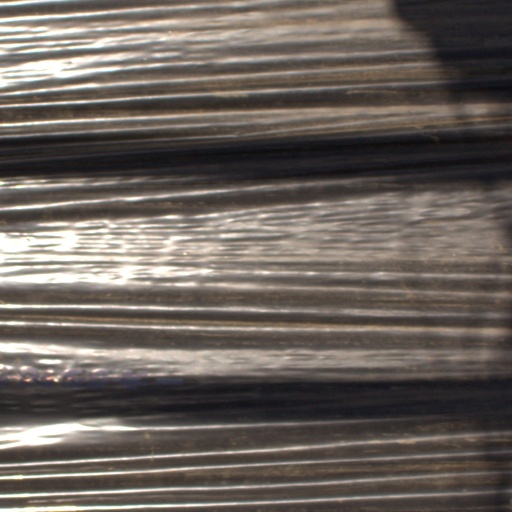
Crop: Jerusalem artichoke